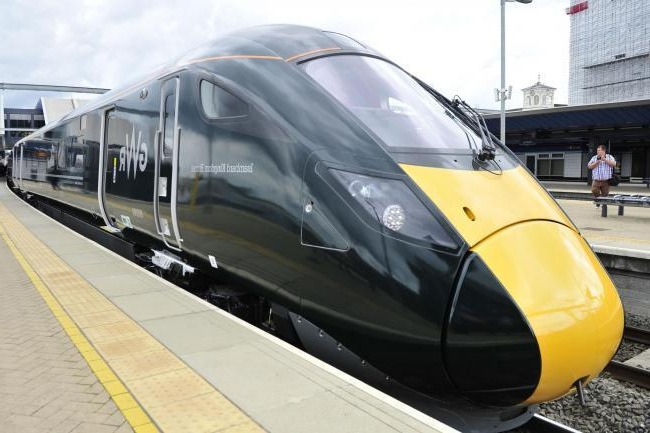
Vehicle type: Trains